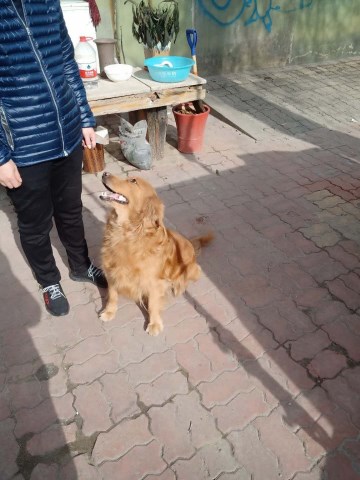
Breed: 5355-n000126-golden_retriever